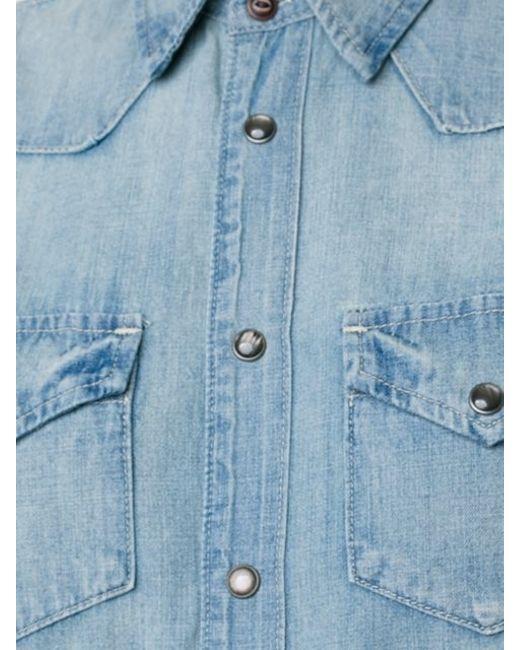
blauer Button-Down-Denim mit Tasche